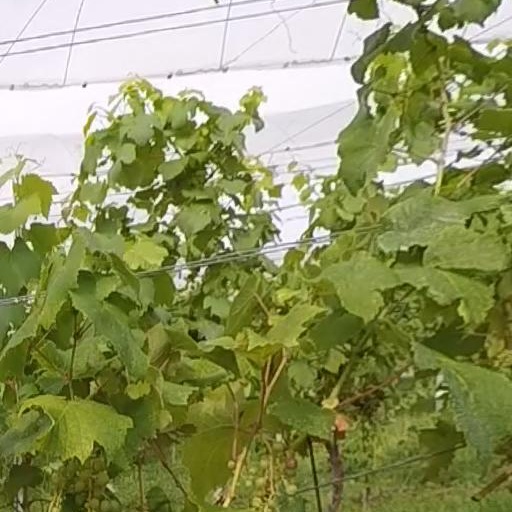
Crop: grape